Sireuil

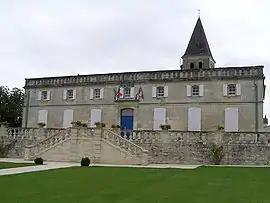
Town hall

Sireuil is a commune in the Charente department in southwestern France.